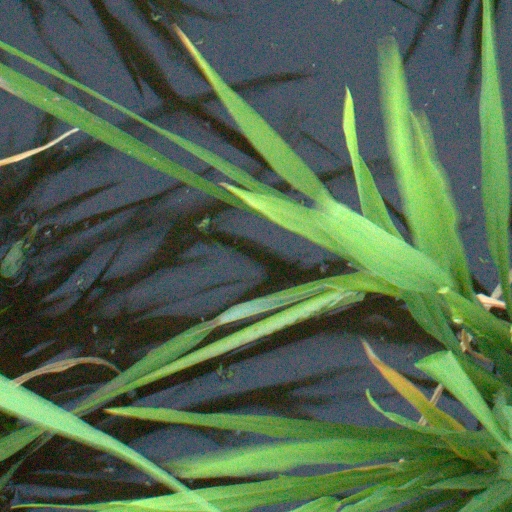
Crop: rice